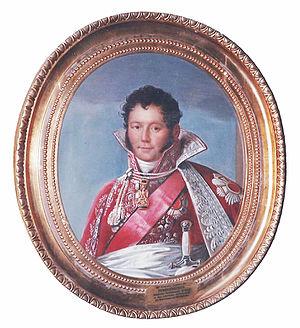
Pierre-Alexandre Le Camus, comte de Fürstenstein né le 17 novembre 1774 en Martinique et mort le 30 novembre 1824 au château du Grand Chesnay, est un homme politique français.